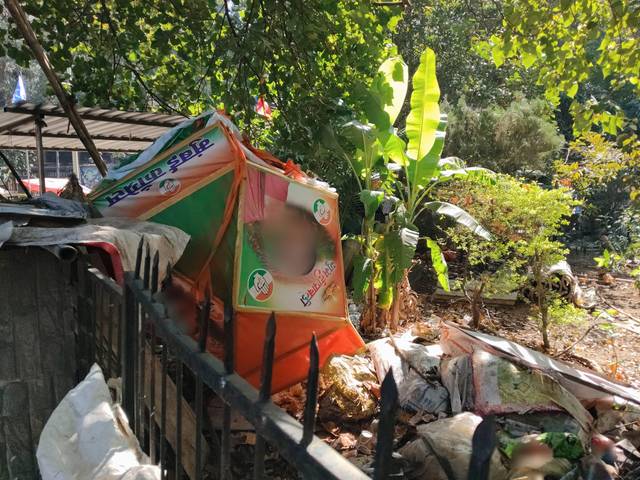
Region: India
Coordinates: 19.101, 72.911